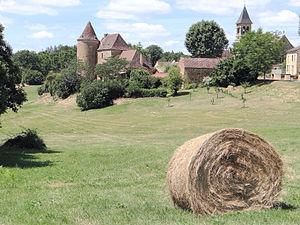
Saint-Chamassy - Manoir du XVe siècle et église
Saint-Chamassy est une commune française située dans le département de la Dordogne, en région Nouvelle-Aquitaine.